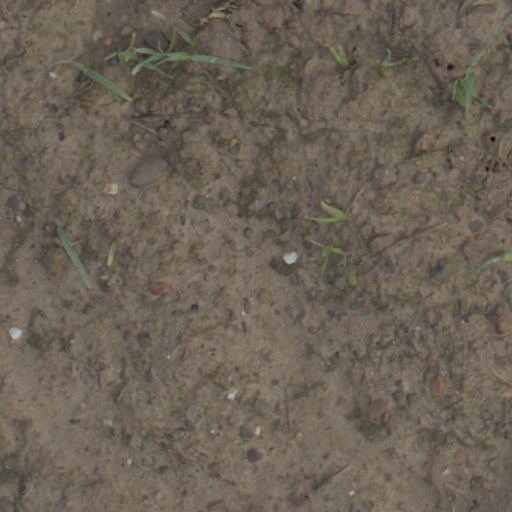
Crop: wheat